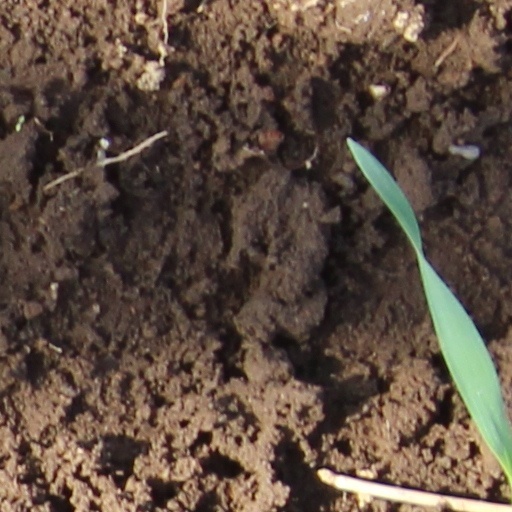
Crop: wheat